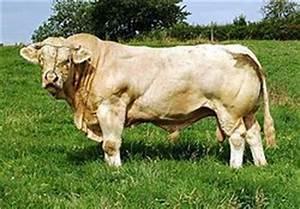
cow